Kotputli-Behror district

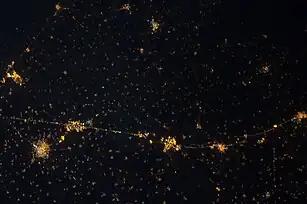
Image taken from ISS at night of areas surrounding Behror with NH 48 Visible

During Budget of 2023 Rajasthan Legislative assembly created new 19 districts one of which was Kotptuli-Behror (Rath) district.